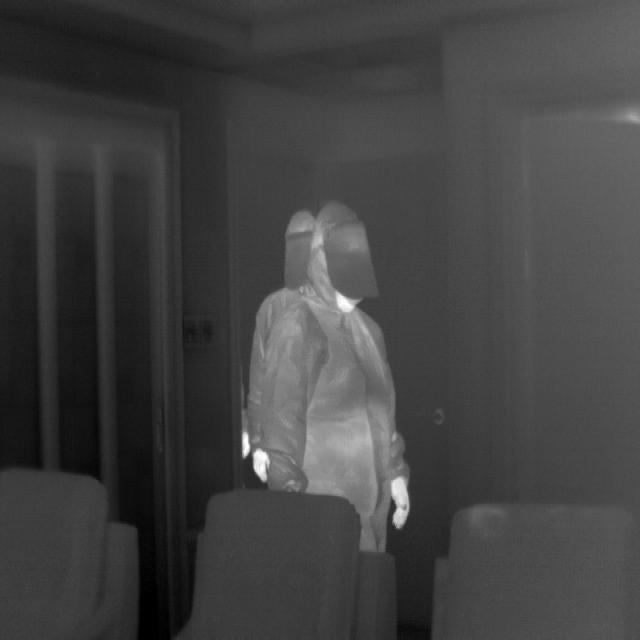
Detected objects:
label: person